Maccabiah Games

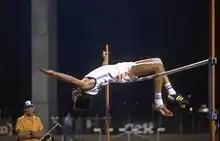
Israeli high jumping champion Gideon Harmat, a silver medalist at the 11th Maccabiah.

The ceremonies often start with the introduction of the active participants of the Maccabi youth movement. After the parade of nations, the opening ceremony continues on with a presentation of artistic displays of music, singing, dance, and theater representative of the Jewish culture. In recent games, Jewish singers from around the world participated in the opening ceremony. For example, in 2013, Grammy Award-winner Miri Ben-Ari and "X Factor" USA finalist Carly Rose Sonenclar performed at the opening ceremony.